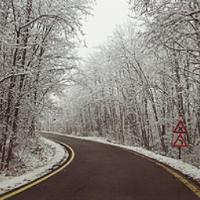
Weather: cloudy or overcast